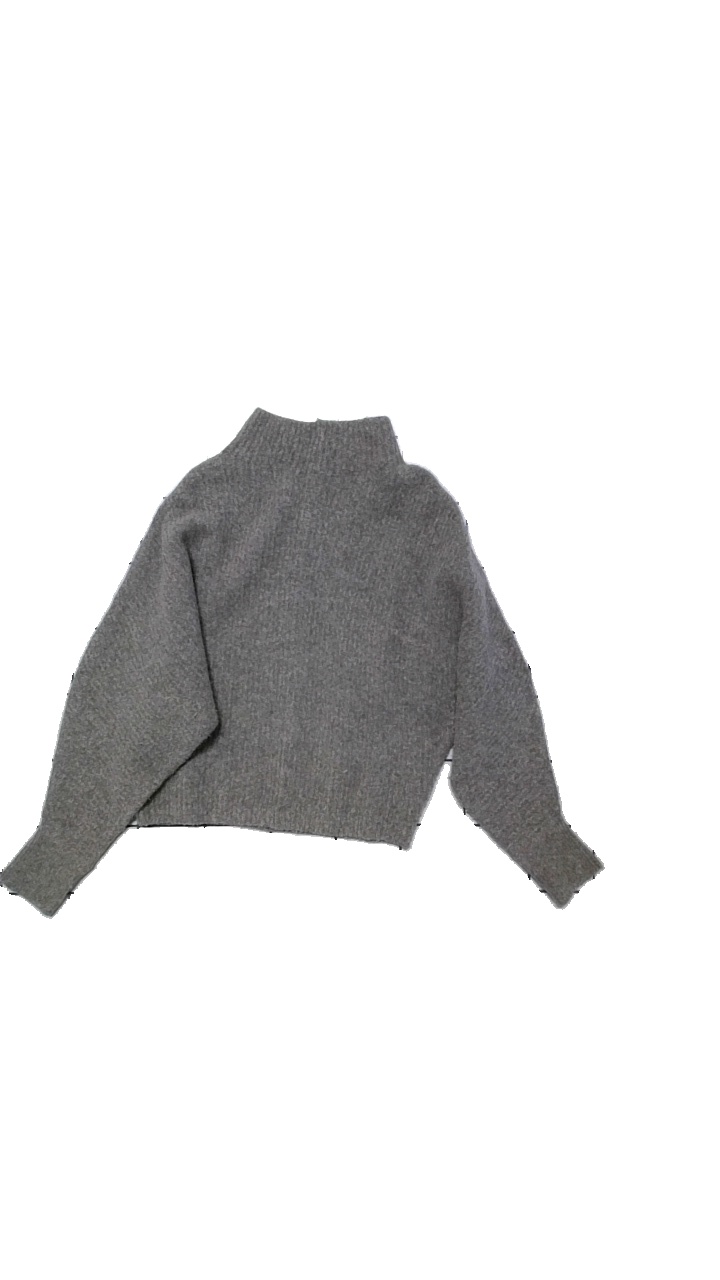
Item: Sweater (Ladies)
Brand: And Other Stories
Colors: Beige
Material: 60% wool, 27% polyamide, 10% yak hair, 3% elastane
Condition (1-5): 4
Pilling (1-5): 3
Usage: Reuse
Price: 100-150